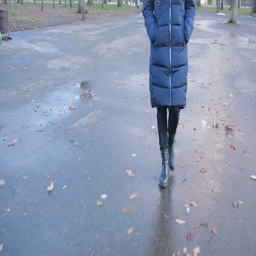
girl wearing black combat boots splashing in a puddle after rain